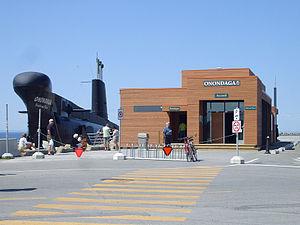
Le Site historique maritime de la Pointe-au-Père, anciennement connu sous le nom de Musée de la mer, est un complexe muséal situé à Rimouski dans la région du Bas-Saint-Laurent au Québec. Le musée a pris officiellement le nom de « Site historique maritime de la Pointe-au-Père » en 2007, car cette nouvelle appellation correspond mieux à sa réalité ainsi qu'à la personnalité du site de Pointe-au-Père, riche d'un passé maritime de 200 ans. Il est situé sur une pointe avancée dans le fleuve Saint-Laurent, la pointe au Père, où se trouvait jadis la station des pilotes du Saint-Laurent, et où se trouvent actuellement le quai et le phare de l'ancienne municipalité de Pointe-au-Père. Cette situation géographique est avantageuse pour le musée, car les visiteurs se retrouvent à proximité de la mer, dans un lieu baigné d'une forte ambiance maritime.
Le projet Onondaga est un projet du Site historique maritime de la Pointe-au-Père, un musée situé à Rimouski au Québec, pour convertir en navire musée le NCSM Onondaga, un sous-marin de la Marine royale canadienne désarmé en juin 2000. Lancé par le Musée canadien de la guerre d'Ottawa en 2000, le projet de conversion de l’Onondaga est abandonné par ce musée en 2002 par manque de financement. Le SHMP, qui s'intéresse à un projet de sous-marin musée depuis 2000, réalise une étude de faisabilité en 2003 démontrant le potentiel de rentabilité du projet et fait l'acquisition de l’Onondaga en 2005.
Le NCSM Onondaga (S73) est un ancien sous-marin de la Marine royale canadienne des Forces armées canadiennes transformé en navire musée à Rimouski au Québec depuis 2009. Il fait partie de la classe Oberon, une série de sous-marins à propulsion conventionnelle de conception britannique construits dans les années 1960 et 1970. Il a été acquis en 1963 lors d'une commande de trois sous-marins jumeaux effectuée dans le contexte de la guerre froide qui a permis au Canada de se doter d'une flotte permanente de sous-marins. Son nom et ses armoiries rappellent le peuple amérindien des Onondagas vivant en Ontario.